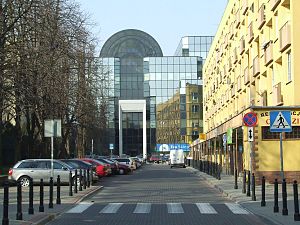
Warszawa / Forandringer
Warszawa har været Polens hovedstad siden 1596, da Sigismund III flyttede hovedstaden fra Kraków. Byen ligger ved Wisłas løb og har 1.764.615 indbyggere. Byen har tidligere været under preussisk, svensk, russisk og tysk kontrol.